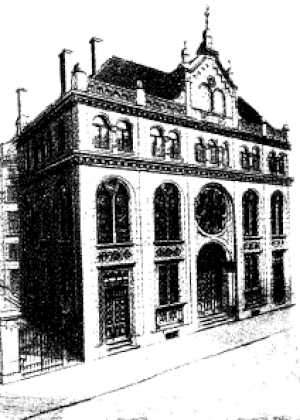
À Nuremberg, en marge de la communauté juive de tendance libérale, s'est créée dans les années 1870 l'Association juive orthodoxe Adas Israel. Devant l'augmentation du nombre de ses fidèles, elle a construit sa propre synagogue, inaugurée en 1902. Elle sera détruite en 1938 lors de la Nuit de Cristal comme la plupart des autres lieux de culte juif en Allemagne.